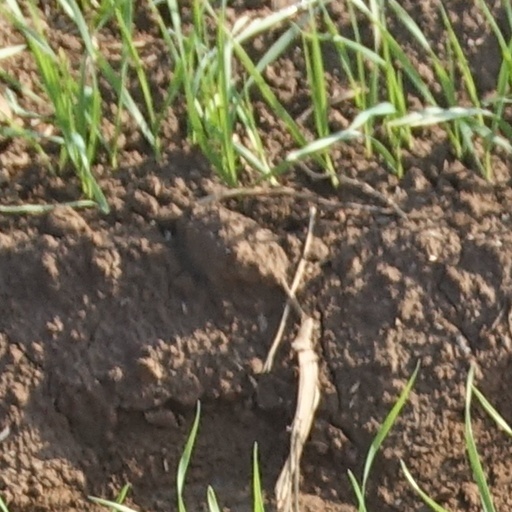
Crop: wheat